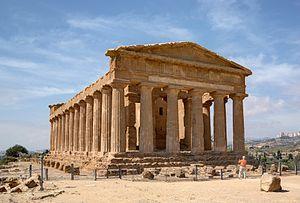
Dans les formes cultuelles adoptées par la religion grecque antique, les principaux rites sont les prières, les offrandes, les sacrifices, les fêtes publiques et les jeux. Ces rites ne s'excluent pas, au contraire : une offrande tout comme le sacrifice s'accompagnent de prières pour couronner une fête publique.
La zone archéologique d'Agrigente, en Sicile, comprend le « parc archéologique de la Vallée des Temples », et d'autres vestiges situés sur l'acropole et en divers lieux de la ville.
L'Italie /itali/, en forme longue la République italienne, est un pays d'Europe du Sud correspondant physiquement à une partie continentale, une péninsule située au centre de la mer Méditerranée et une partie insulaire constituée par les deux plus grandes îles de cette mer, la Sicile et la Sardaigne, et beaucoup d'autres îles plus petites. Elle est rattachée au reste du continent par le massif des Alpes. Le territoire italien correspond approximativement à la région géographique homonyme.